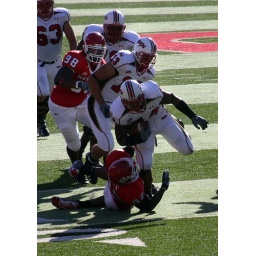
lance ball running over tacklers on his way to the endzone